Articulated bus

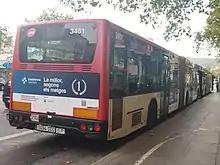
MAN NG 313 F articulated bus, bodied by Castrosua (CS 40) in TMB, Barcelona.

Articulated buses have been used in most European countries for many years. Articulated buses became popular in mainland Europe due to their increased capacity compared with regular buses. In many cities, lower railway bridge clearances have precluded the use of double-deck vehicles, which have never achieved great popularity there. Overhead wires for trams, trolleybuses, etc. are not really relevant issues, as the minimum normal clearance above road level is standard across the EU and is well in excess of the height of a double-deck vehicle—otherwise, many freight vehicles would encounter severe problems in the course of normal operation.